German football league system

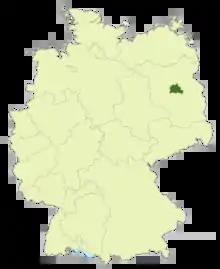
Berlin Football Association

The Berlin Football Association league system is the state association league system in the state of Berlin and starts at level six of the German league system with the Berlin-Liga on top. The current (2022-23 season) champions are SV Sparta Lichtenberg. The champions are directly promoted to NOFV-Oberliga Nord. Within the BFA, main and Reserve teams (Addressed as II, III, IV, V etc.) are allowed to play in the same rank up to Landesliga but will be grouped separate. When the main team is being overtaken by a reserve team by promotion, the teams switch the names for the following season.